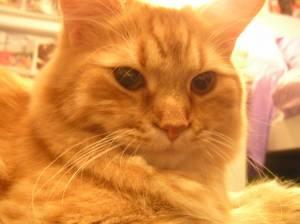
Breed: Maine Coon